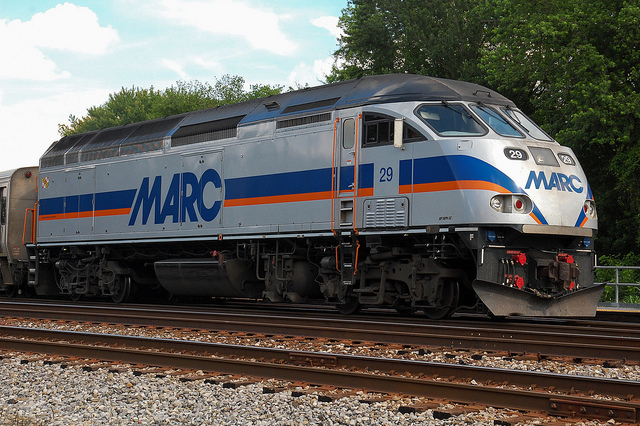
A silver, blue, and orange train on the tracks

A train sitting on the tracks near a group of trees.

a colorful train engine sitting next to a tree

A train is traveling down the train tracks

a train with an orange strip and a blue strip